Hidden Star in Four Seasons

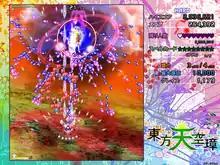
Cirno fighting Nemuno Sakata, the Stage 2 boss

"Hidden Star in Four Seasons" is a vertically scrolling shoot 'em up game wherein an upward-facing player maneuvers around enemy projectiles and shoots projectiles at enemies and, though twice each stage, bosses which appear at the top of the screen.